Barley flour

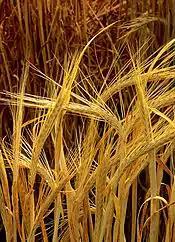
Barley flour is prepared from dried and ground barley "(pictured)"

Barley flour is a flour prepared from dried and ground barley. Barley flour is used to prepare barley bread and other breads, such as flat bread and yeast breads.